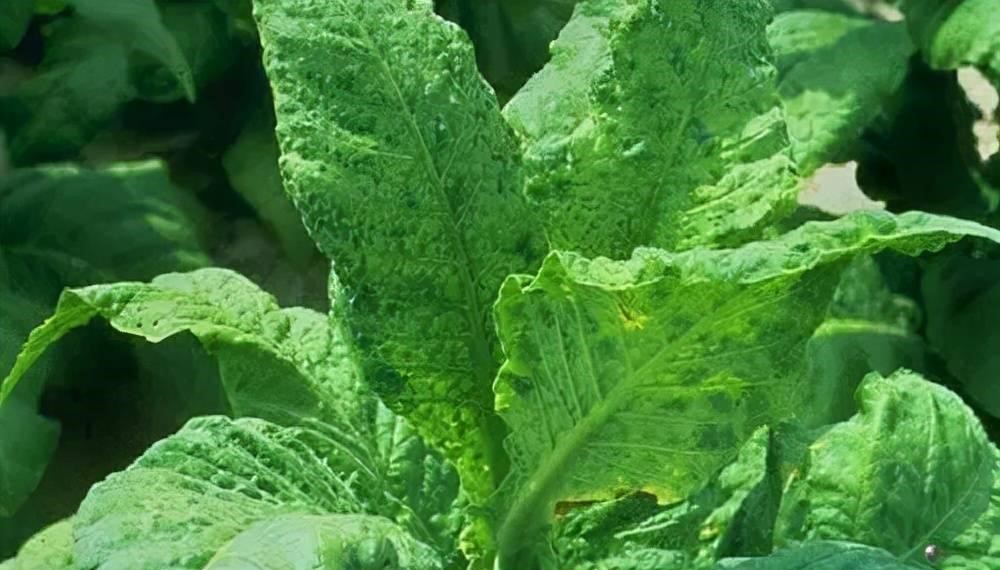
Plant: Tobacco
Disease: tobacco mosaic virus